Worcester Park railway station

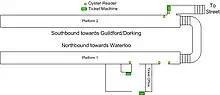
Station Oyster/Ticketing Layout

Disabled access used to be poor: the London bound platform was accessible, but access to the southbound platform was only via the pedestrian bridge or a long set of steps. However, in June 2014 a new passenger bridge was opened (coinciding with the removal of the old footbridge). The new bridge is equipped with lifts to permit disabled access between platforms.